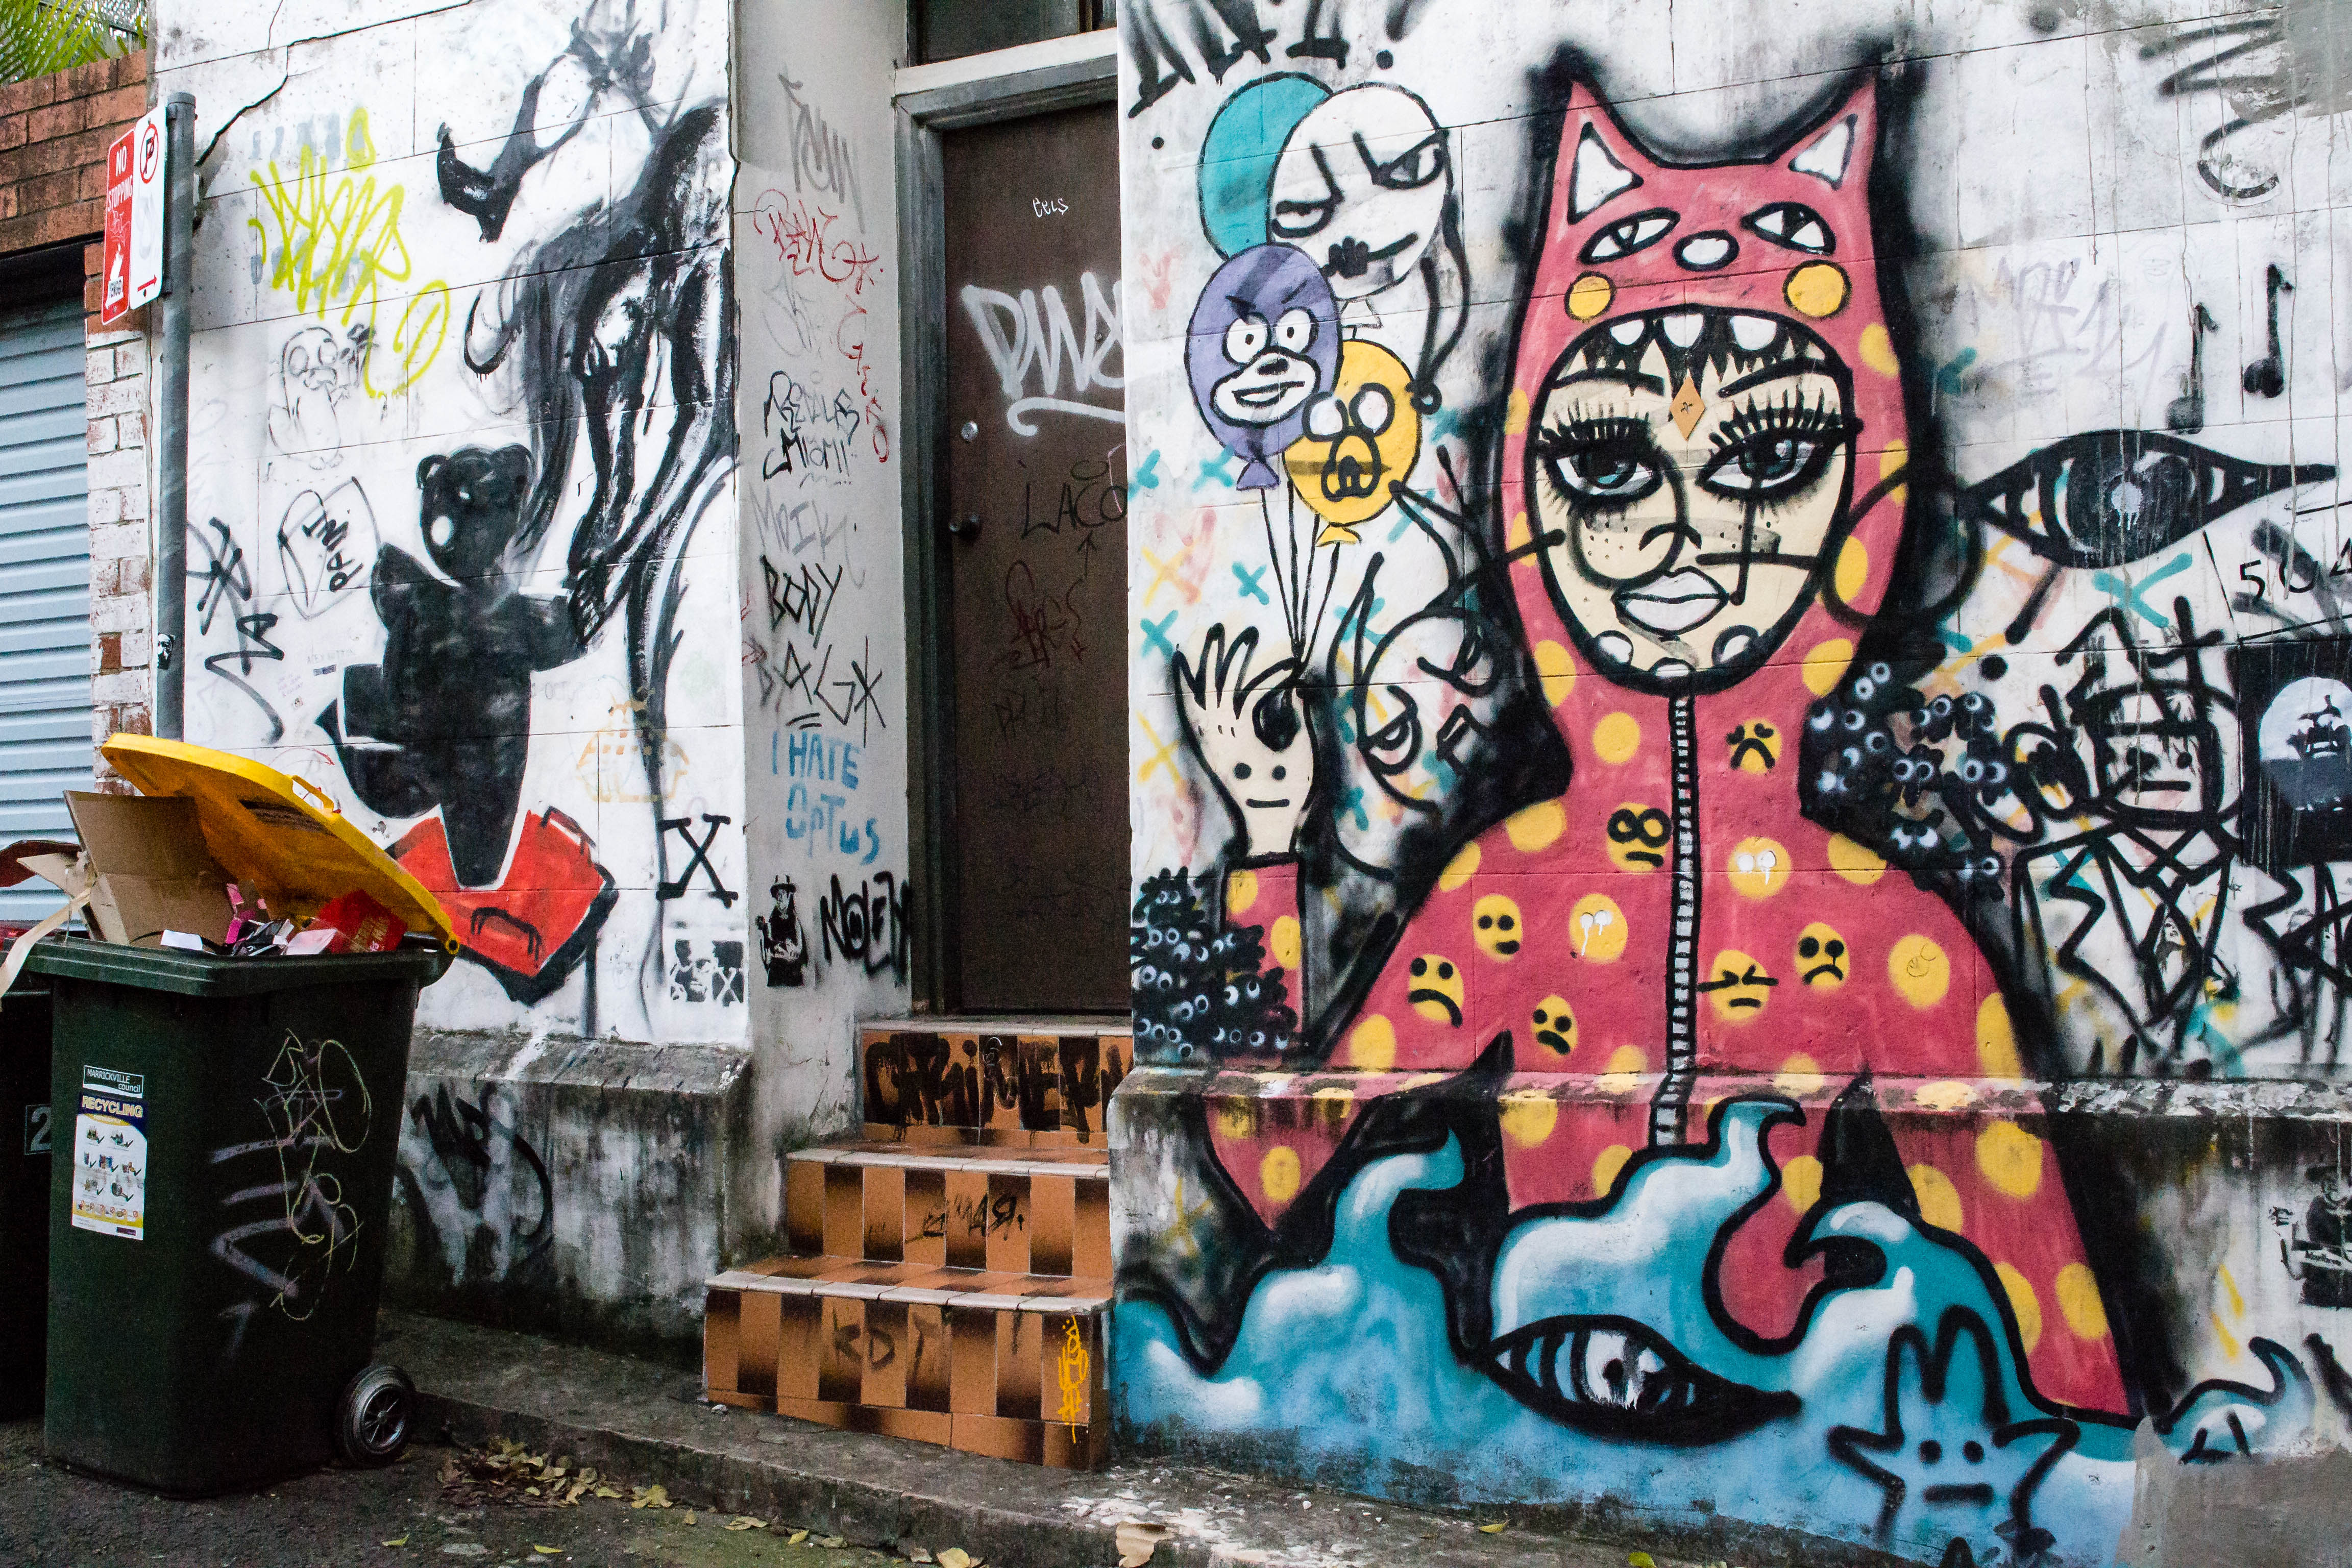
road, street, graffiti, street art, art, infrastructure, mural, urban area